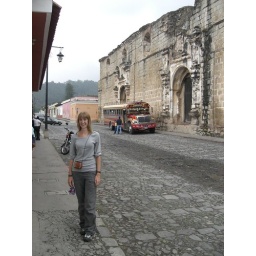
note the crazy chicken bus in the background